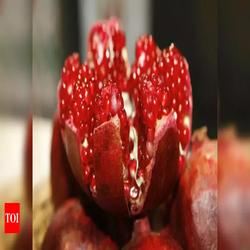
Label: Pomegranate